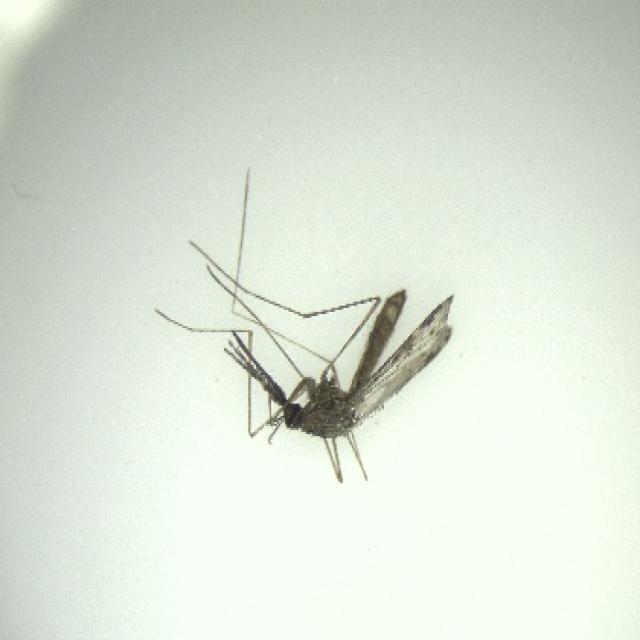
Species: anopheles_sinensis